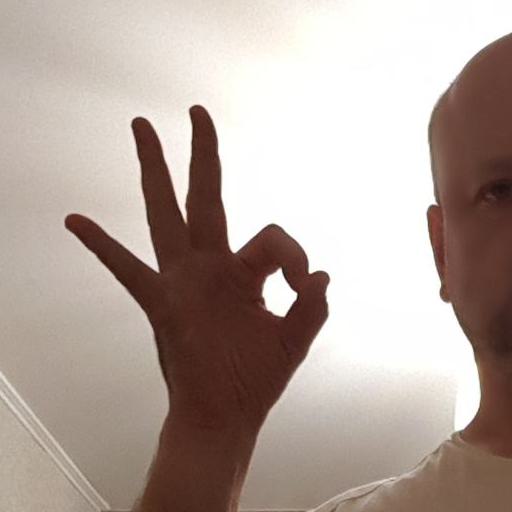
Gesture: ok